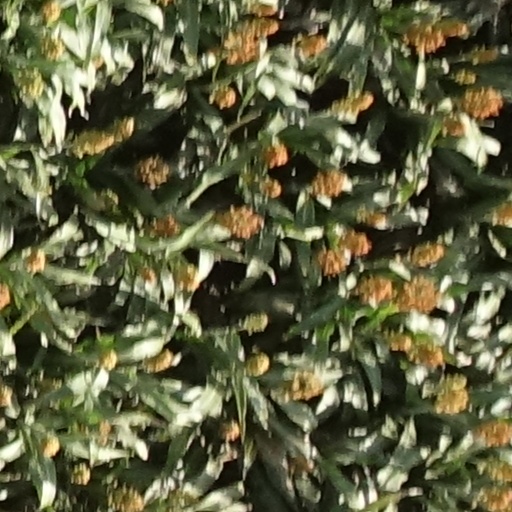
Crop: sorghum